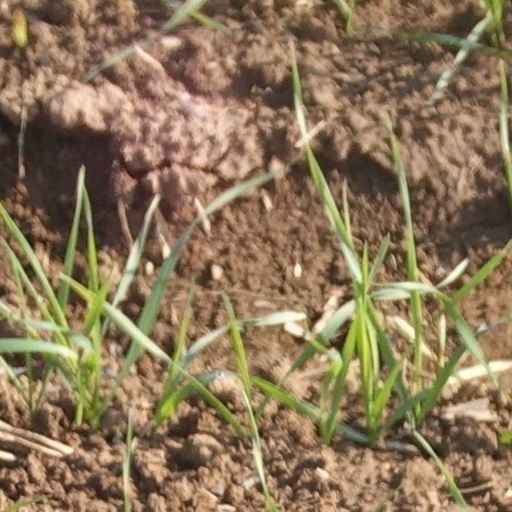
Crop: wheat